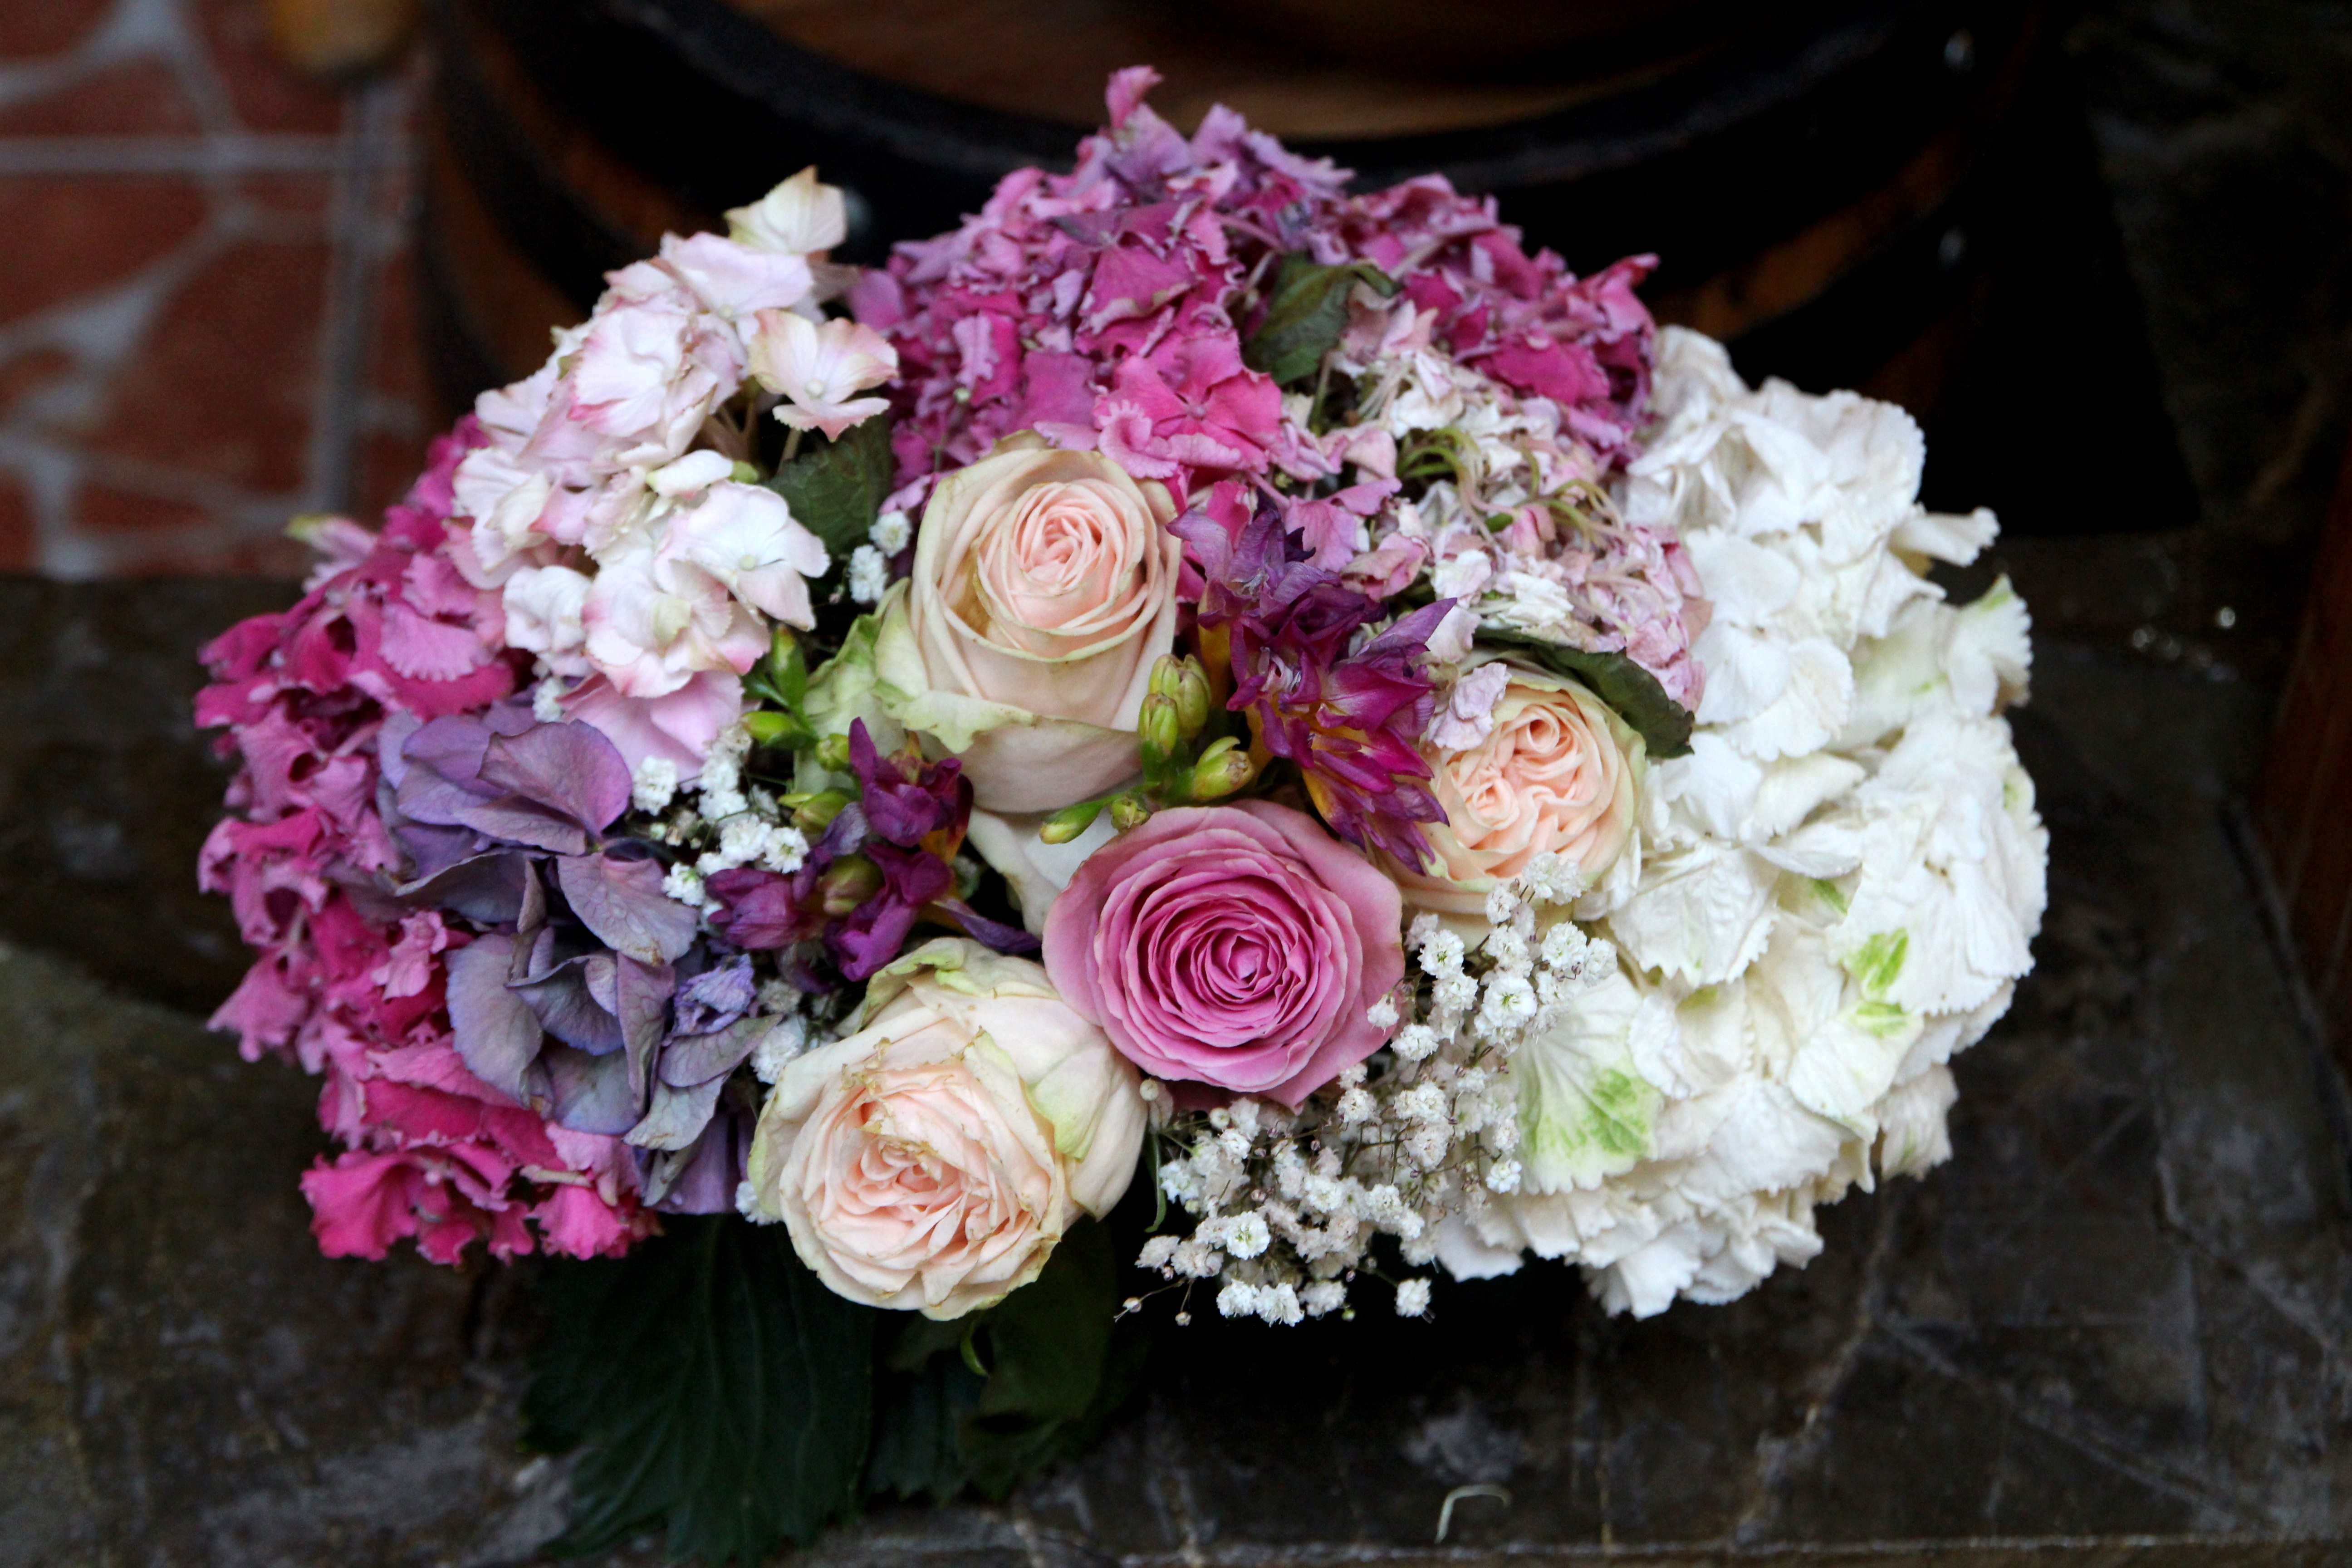
plant, white, flower, petal, bouquet, pink, flowers, roses, ceremony, floristry, flowering plant, flower bouquet, cut flowers, floral design, centrepiece, flower arranging